Star of the Republic Museum

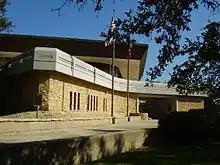
Star of the Republic Museum.

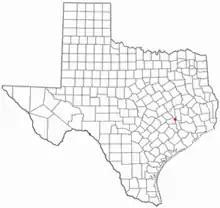
Location of Washington on the Brazos, Texas.

The Star of the Republic Museum, in Washington, Texas, United States, is the only museum in the state of Texas created specifically to collect and interpret the culture and history of the Republic of Texas from 1836 to 1846. Within the museum's two floors of exhibits, visitors can learn about the history of the time period through media experiences, as well as informative exhibits. The site of the Star of the Republic Museum was selected at Washington on the Brazos where elected delegates gathered on March 2, 1836, to declare Texas’ independence from Mexico.